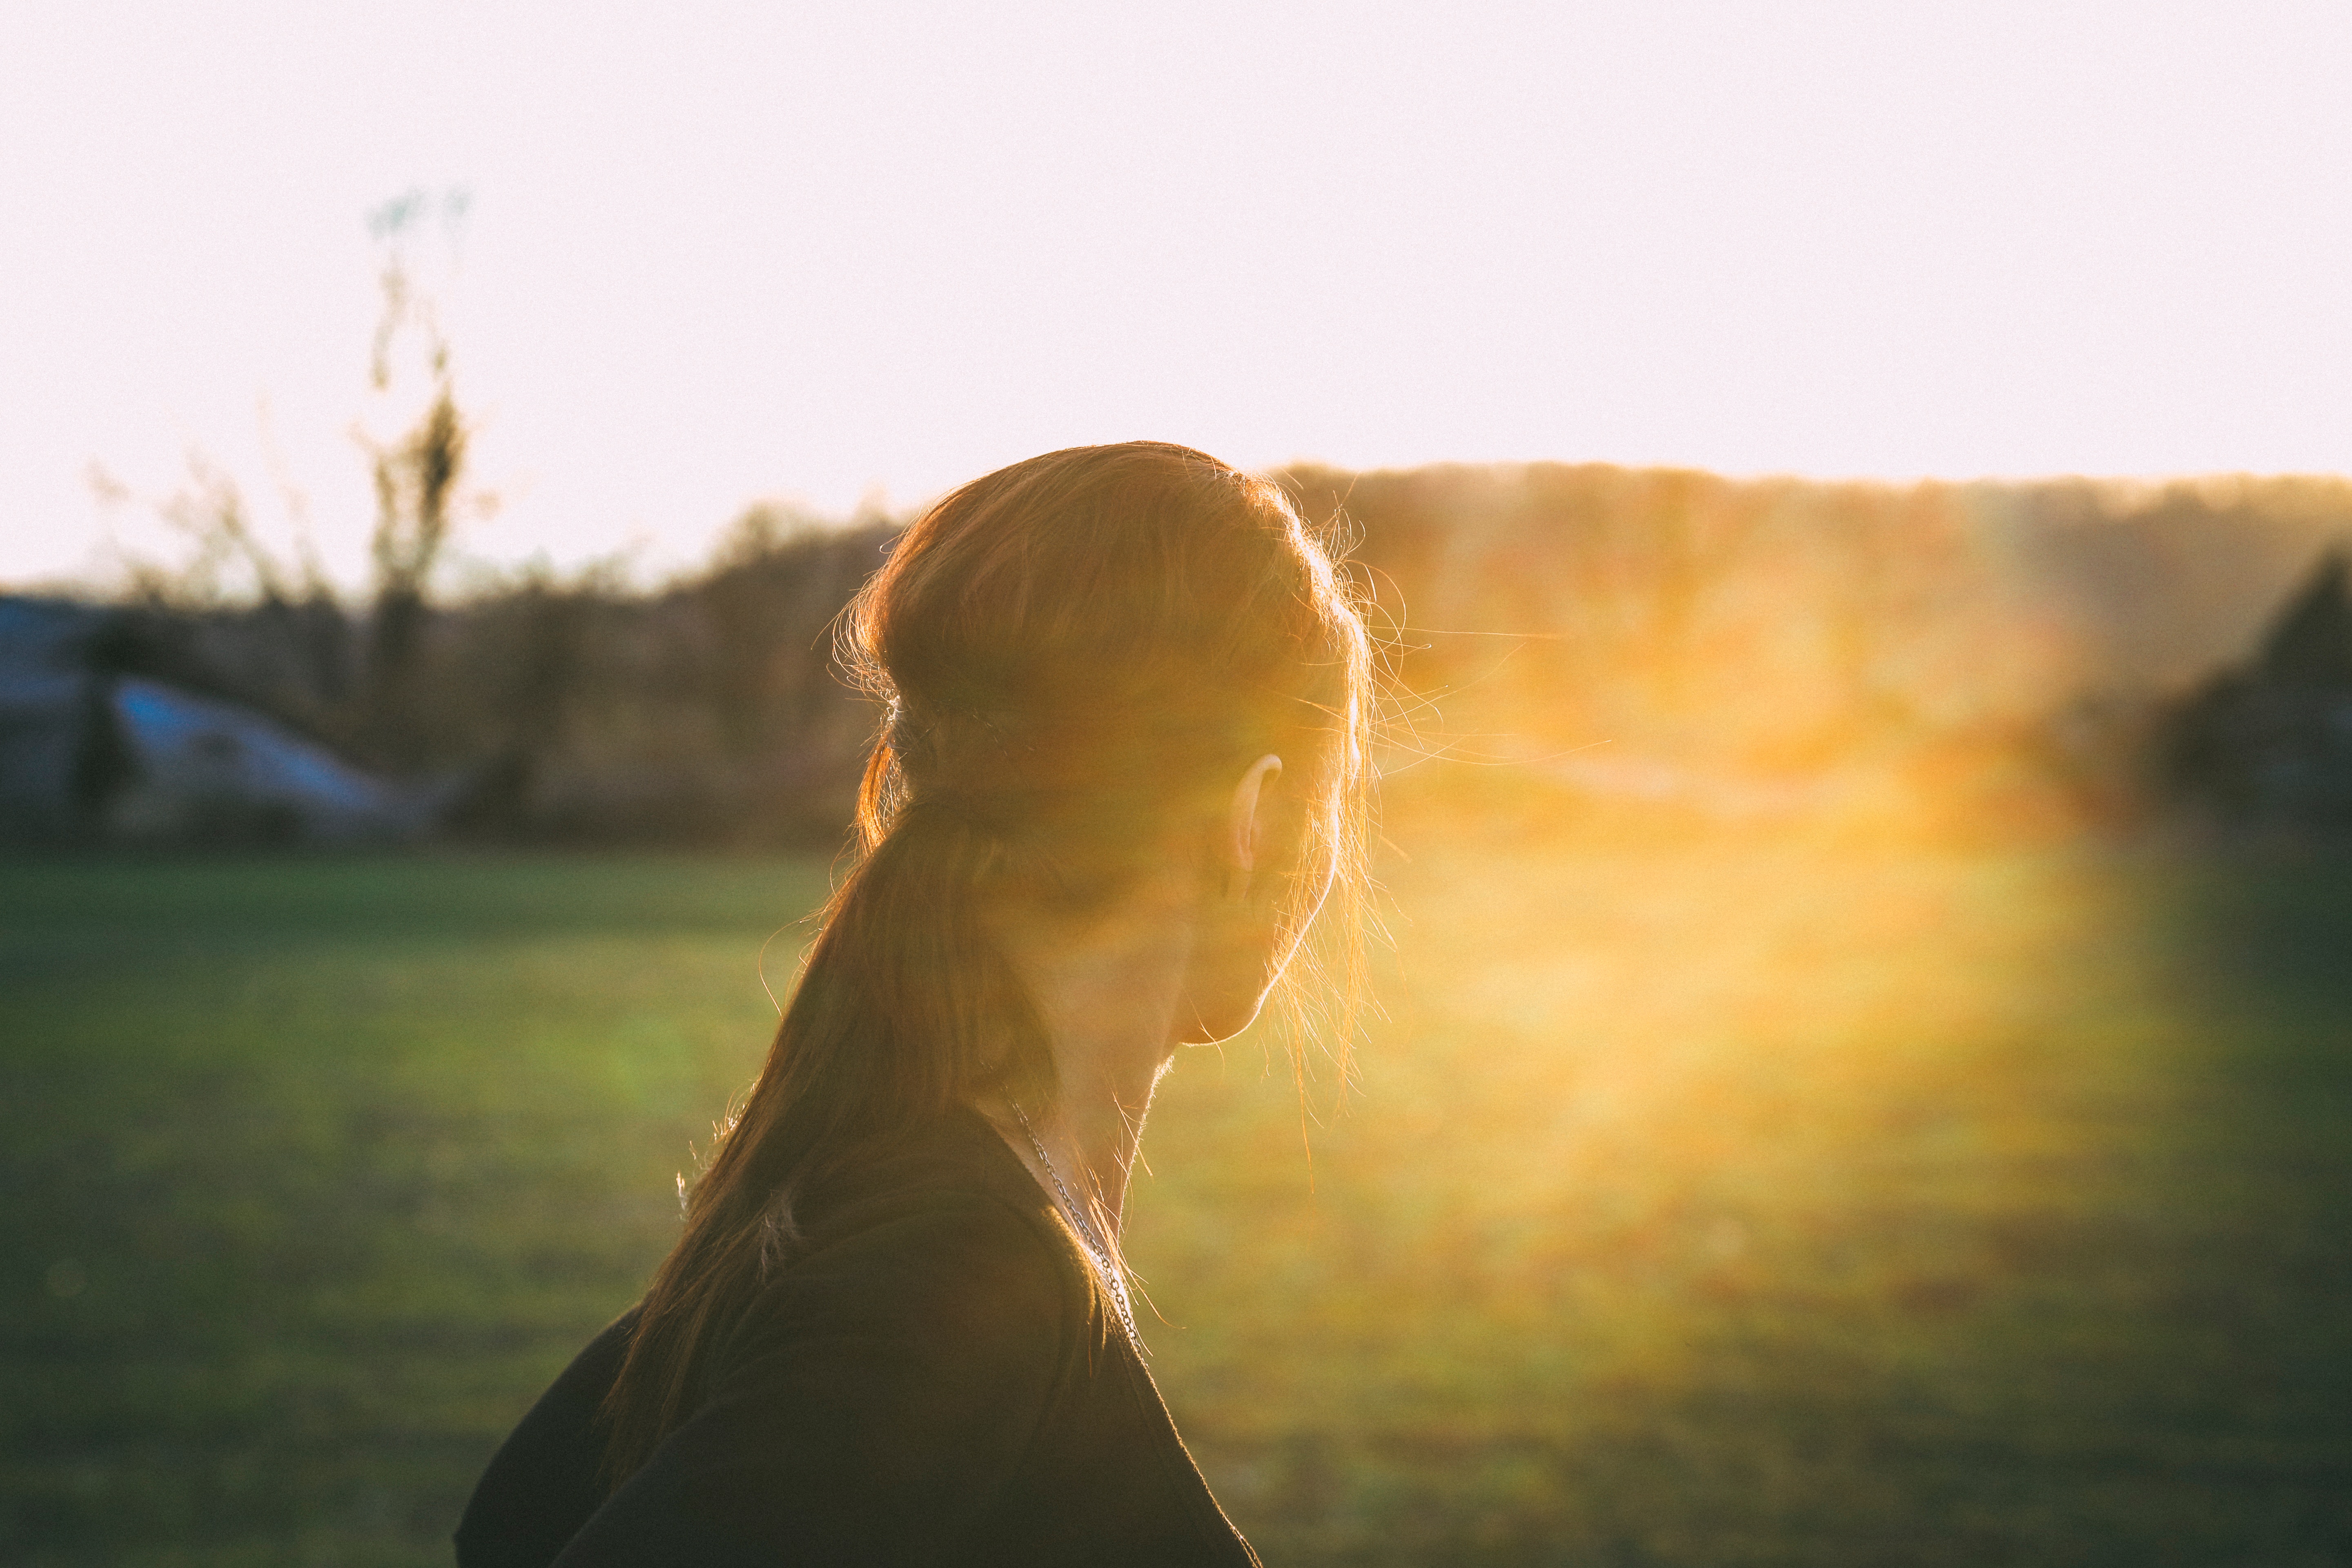
light, cloud, sky, sun, woman, sunset, photography, sunlight, morning, female, evening, reflection, lady, golden hour, sun flare, photograph, atmospheric phenomenon, atmosphere of earth